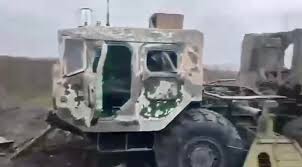
Label: Air Defense